G-PASS Companies

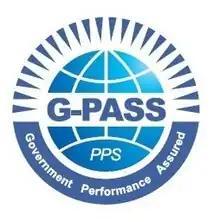

G-PASS (Government Performance ASSured) Companies refer to companies acknowledged of their technical skills and reliability by PPS KOREA through domestic government procurement, possessing potential for competitive export in foreign nations. They professionally manufacture products necessary in government procurements. As of May. 2022, there were 1050 companies selected.